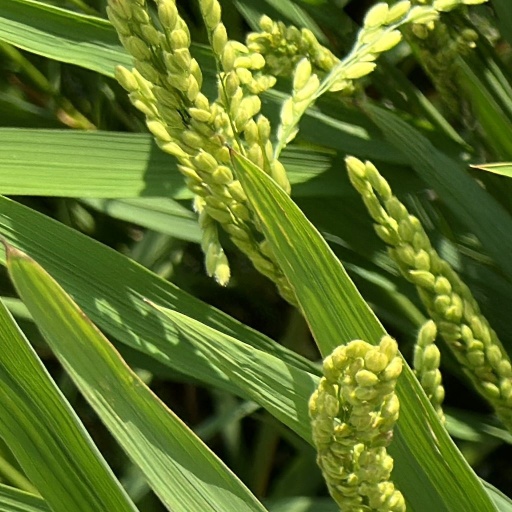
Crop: rice